No. 617 Squadron RAF

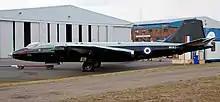

After the end of the Second World War, the squadron replaced its Lancasters with Avro Lincolns, following those in 1952 with the English Electric Canberra jet bomber. The squadron was deployed to Malaya for four months in 1955, returning to RAF Binbrook to be disbanded on 15 December 1955.